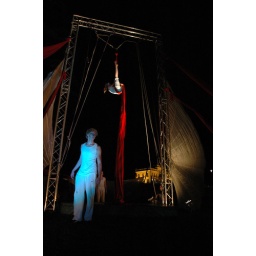
Icarus try-out tijdens Kleuren van de Nacht in Sonsbeek door Circus Poehaa